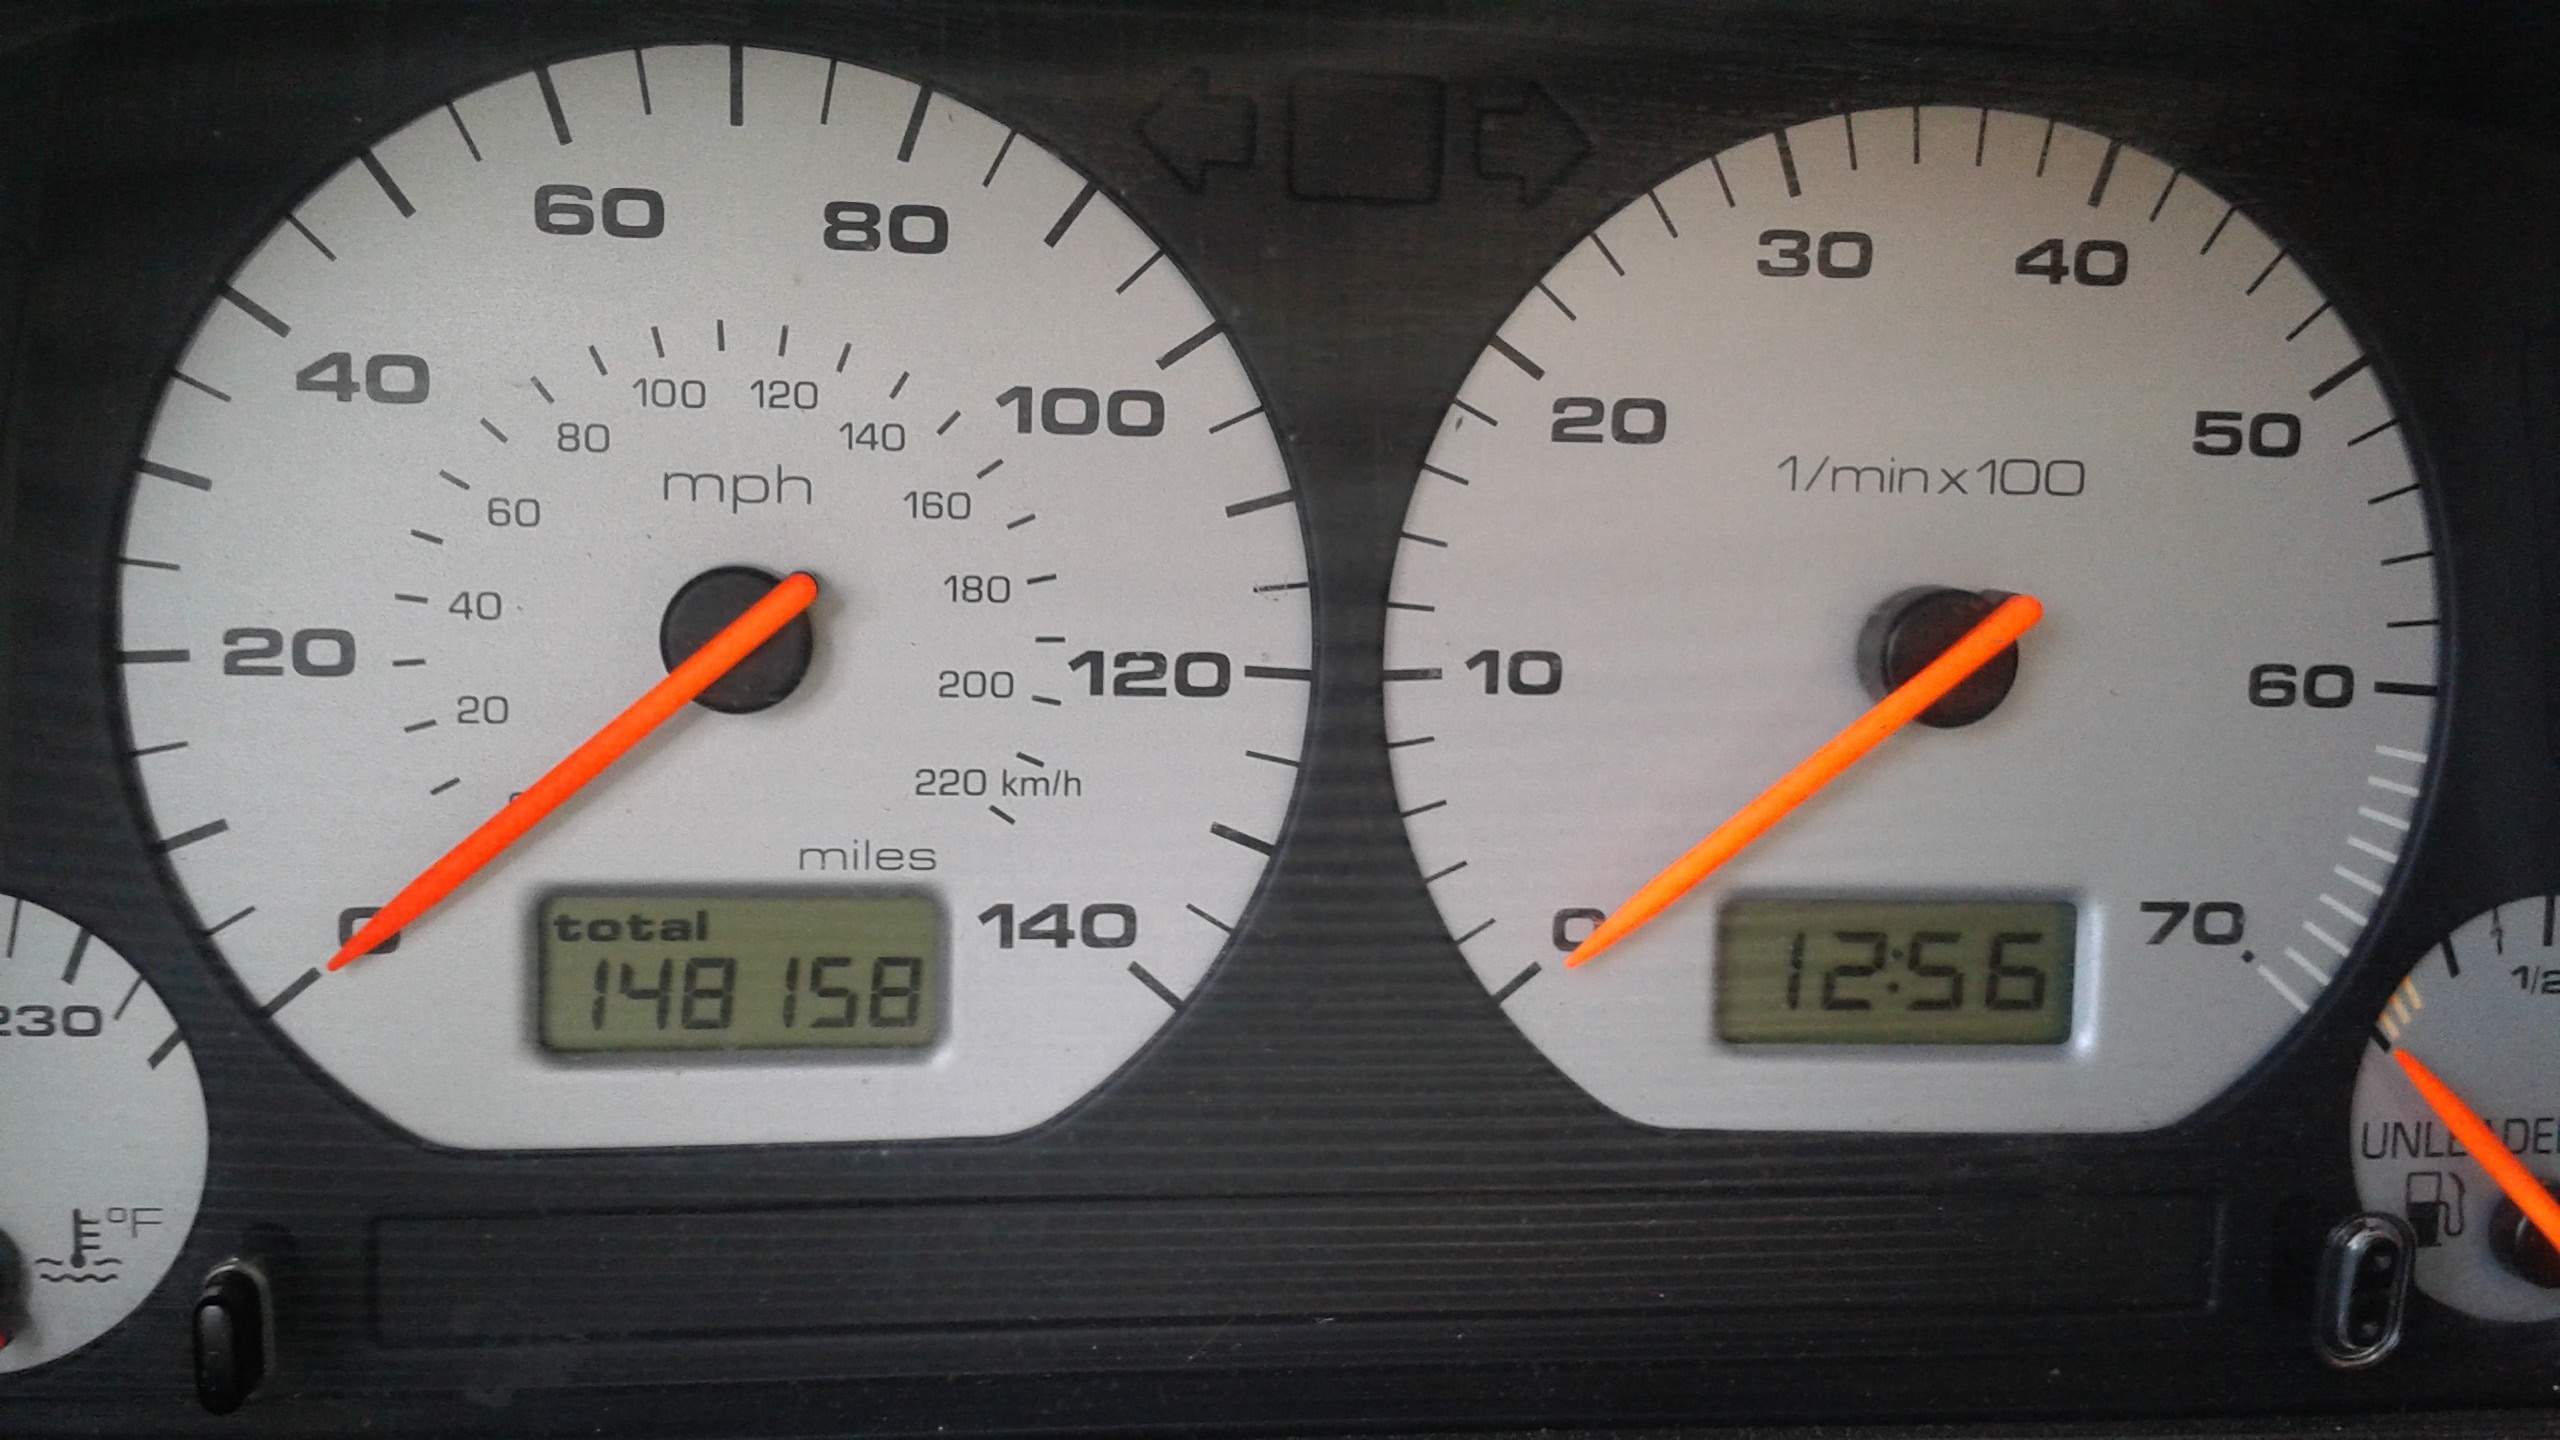
car, wheel, vehicle, gauge, steering wheel, speedometer, tachometer, odometer, city car, mileage, auto part, automobile make, automotive exterior, compact car, vehicle registration plate, measuring instrument, instrument cluster